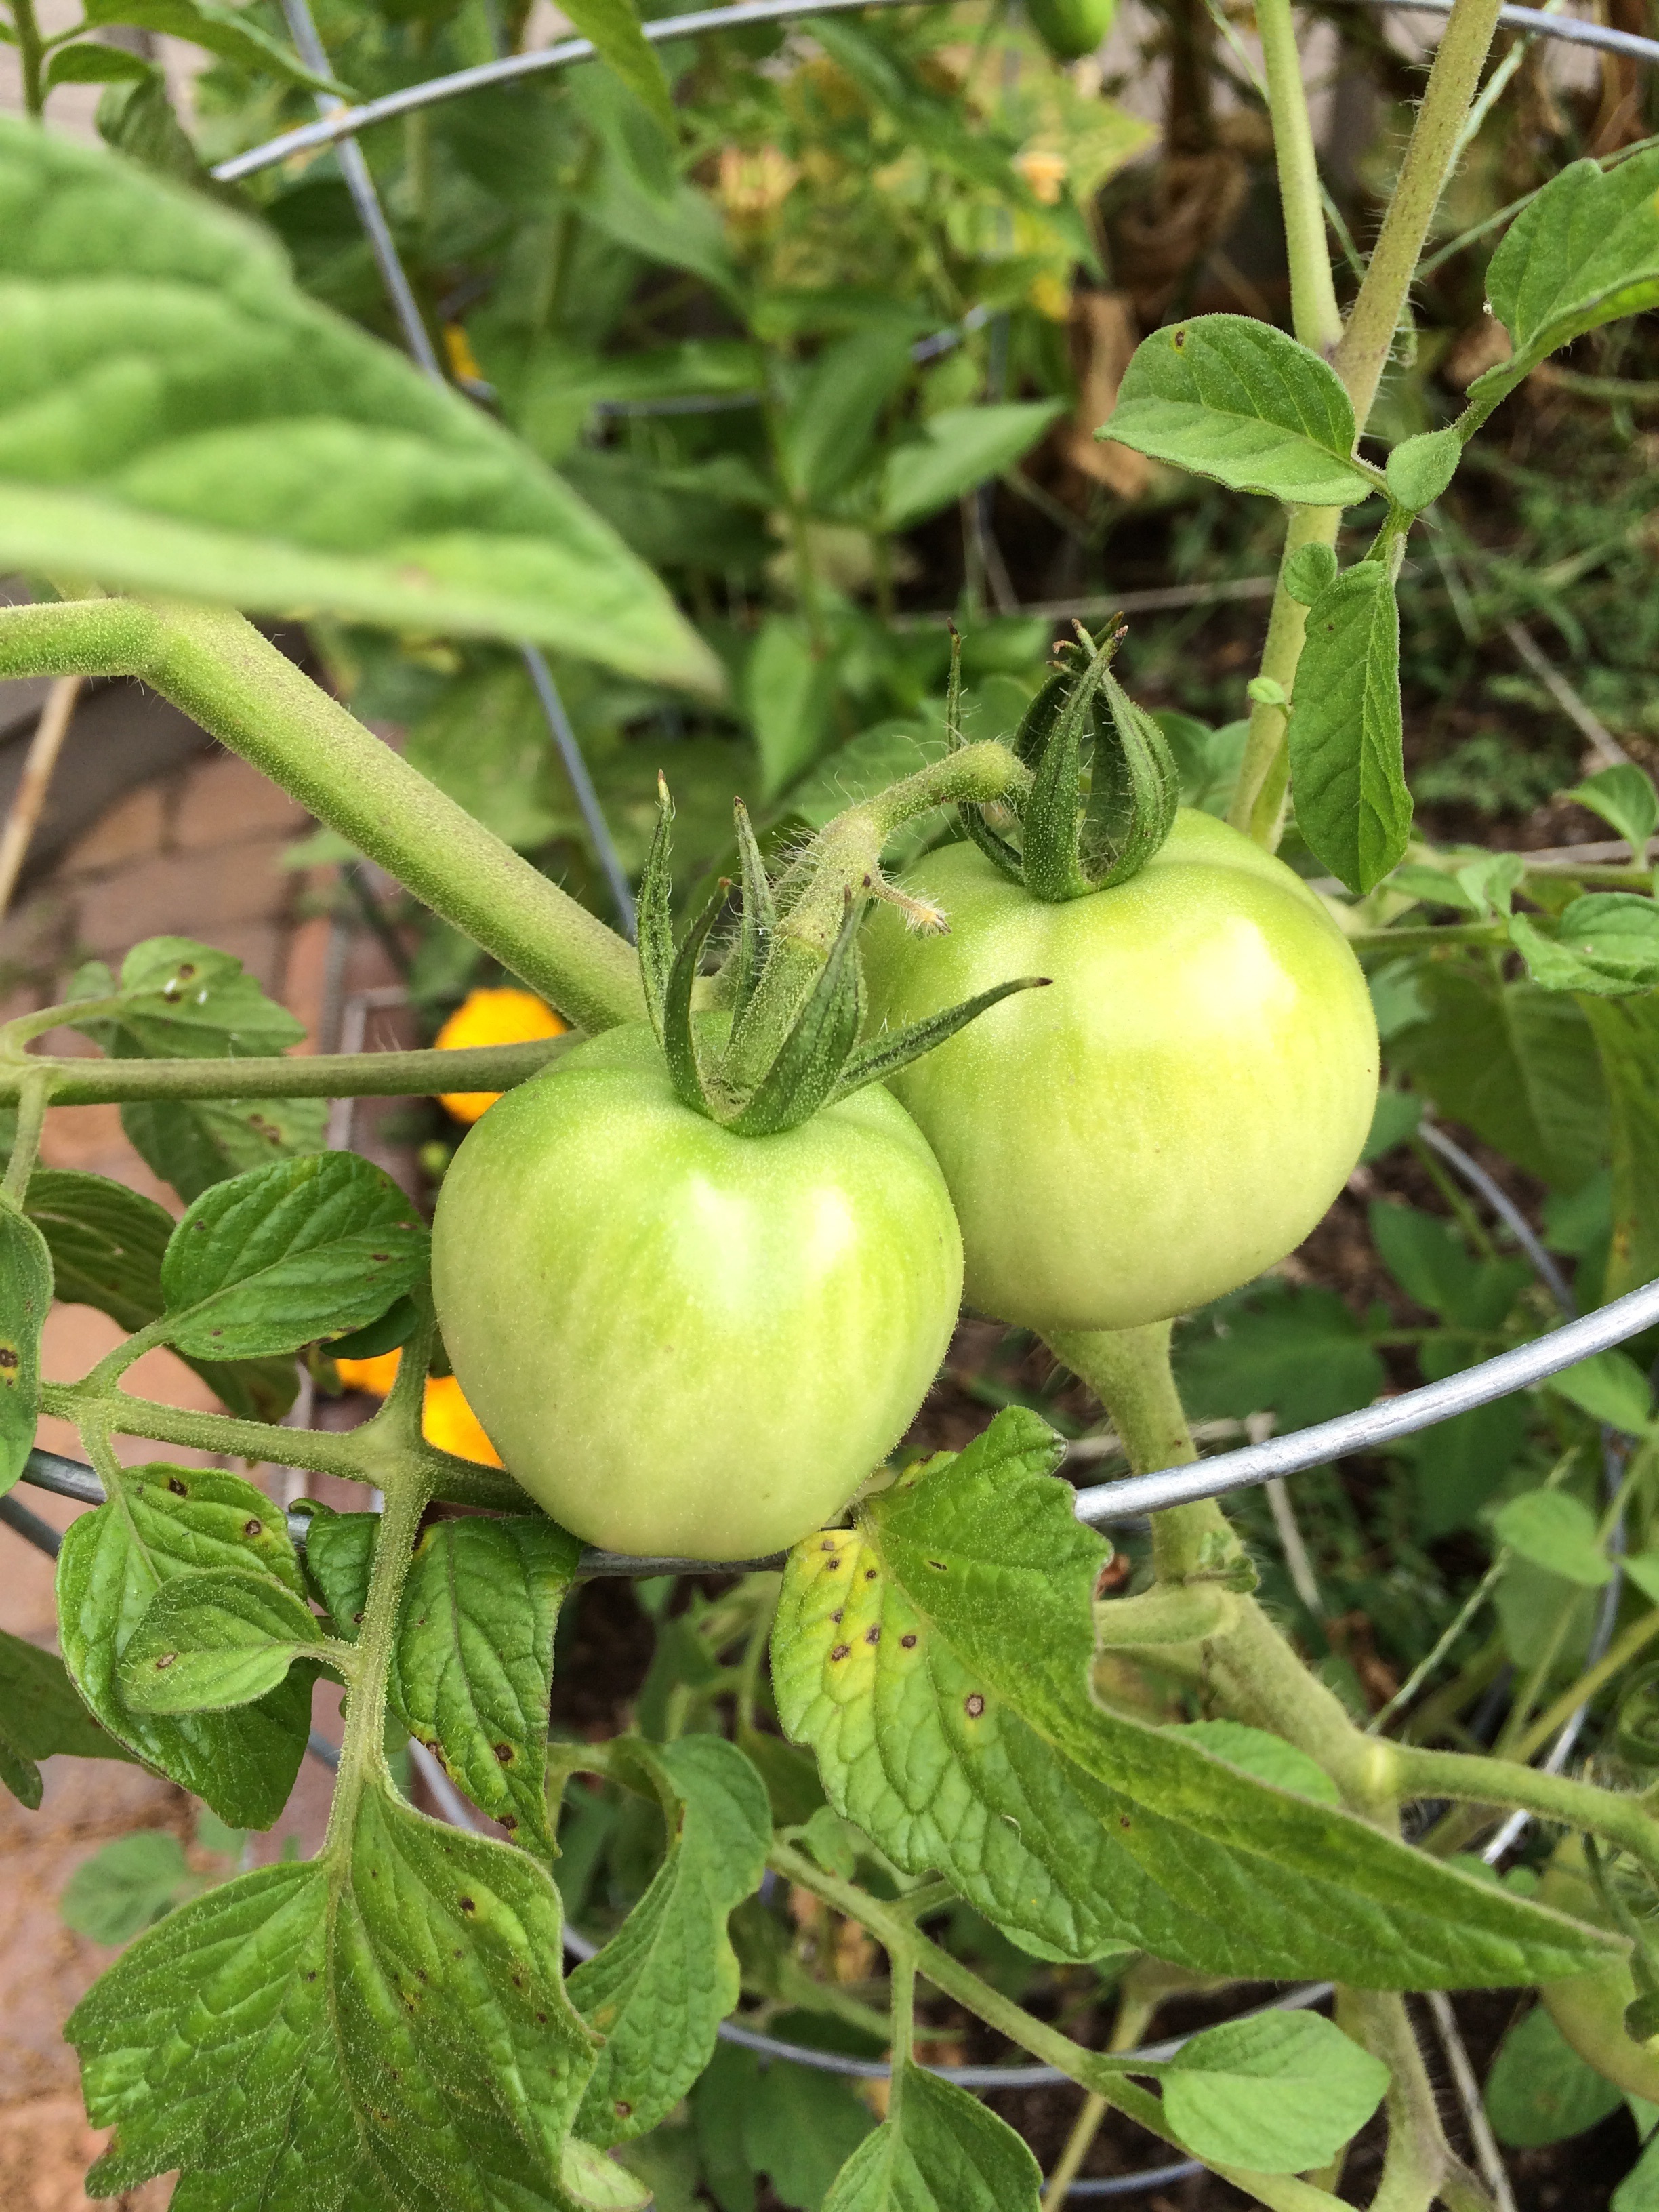
plant, fruit, flower, summer, food, green, produce, vegetable, garden, gourd, tomato, gardening, tomatoes, raw, organic, cucurbita, flowering plant, land plant, cucumber gourd and melon family, potato and tomato genus